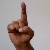
The image shows a hand gesture representing the letter 'D' in Indian Sign Language.